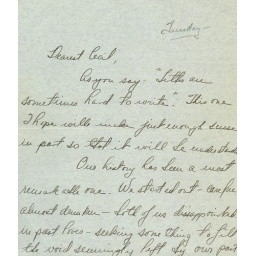
A love letter found in a library book in Louisville, Ky.